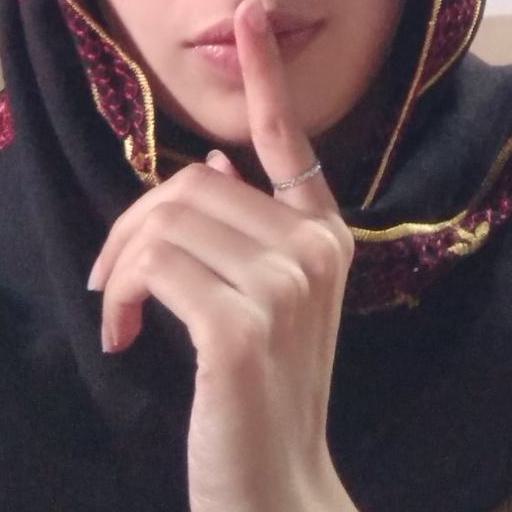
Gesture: mute